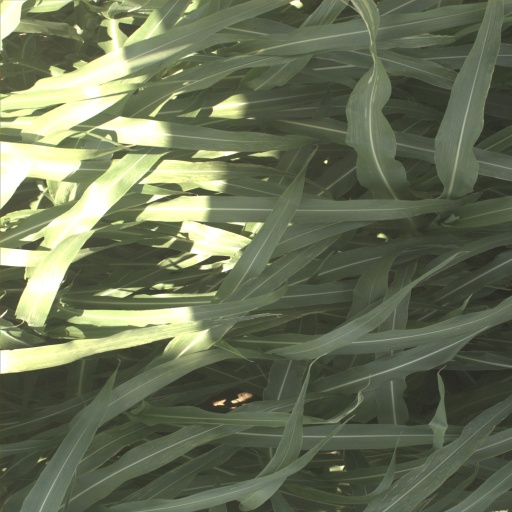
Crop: sorghum